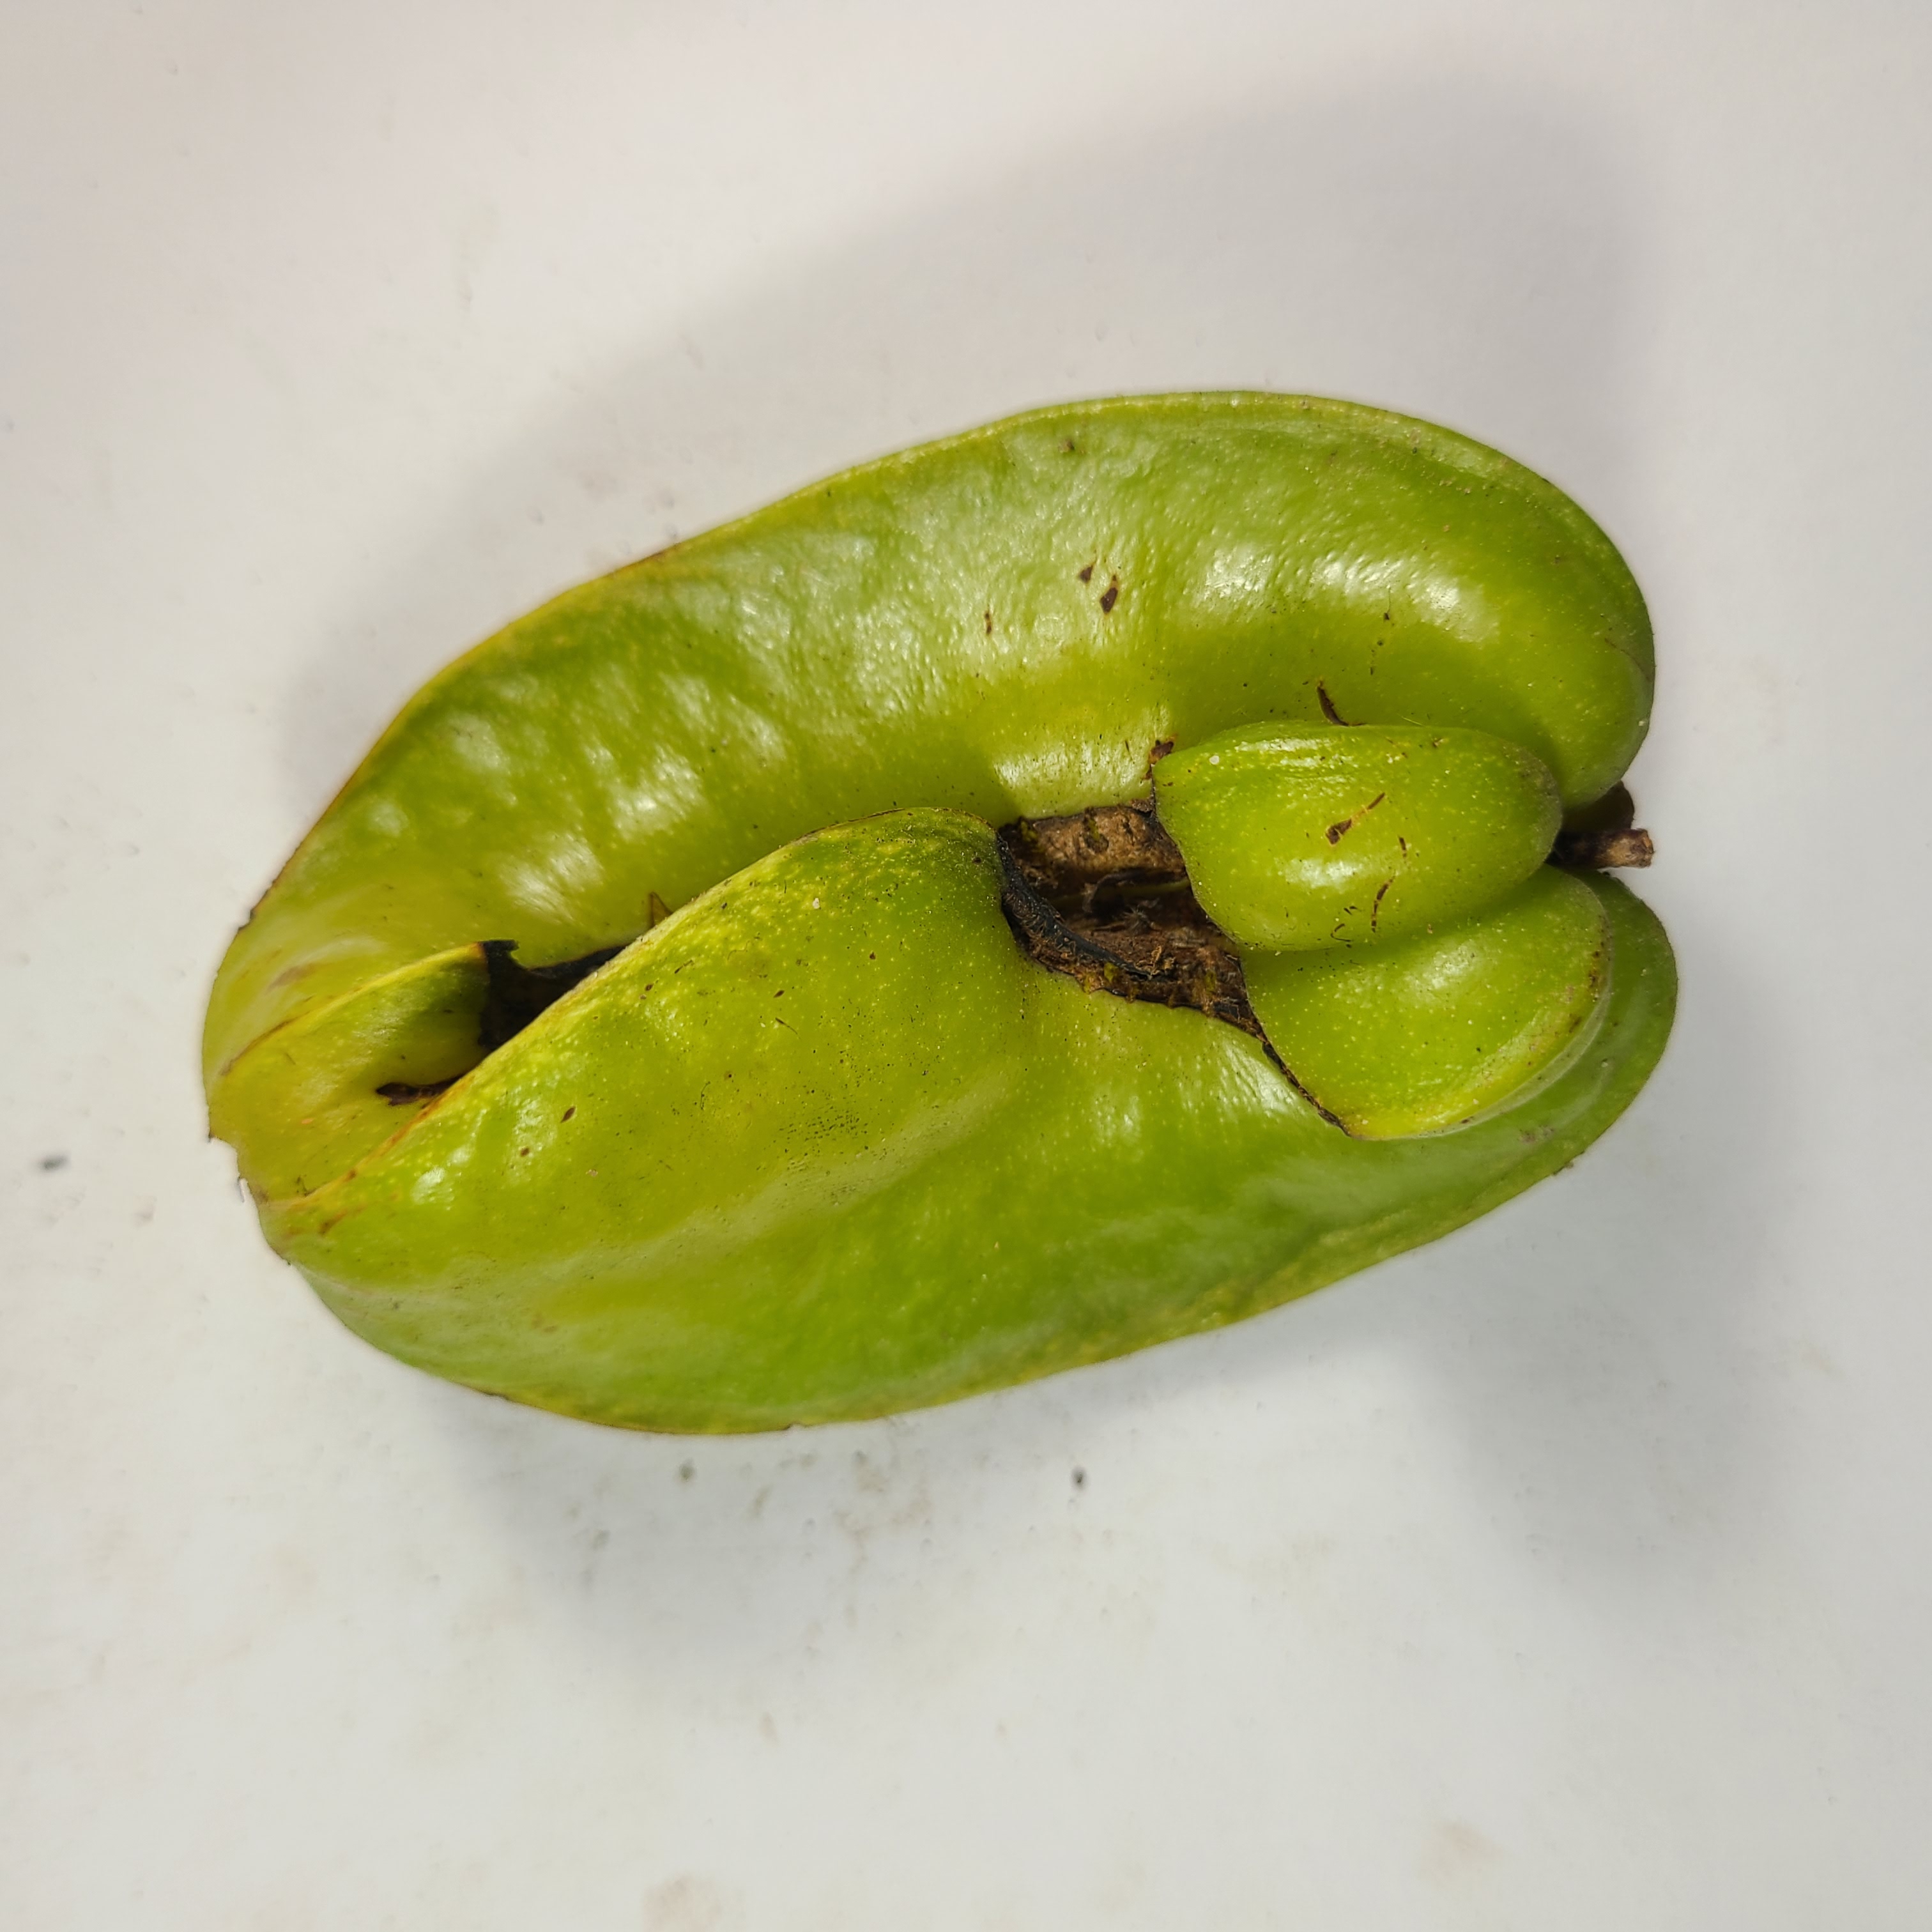
Label: Unhealthy Fruits